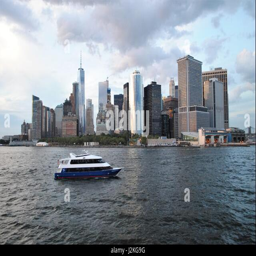
a yacht passing by neighborhood